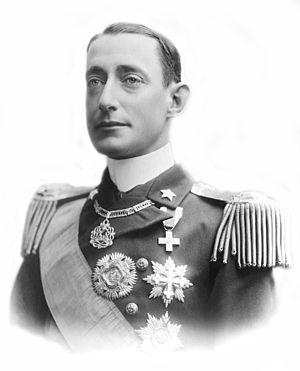
Louis-Amédée-Joseph-Marie-Ferdinand-François de Savoie-Aoste, duc des Abruzzes, né le 29 janvier 1873 à Madrid et mort le 18 mars 1933 à Mogadiscio, est un prince, alpiniste, marin et explorateur polaire italien qui a réalisé la première ascension du mont Saint-Élie en 1897. Il a également servi comme amiral pendant la Première Guerre mondiale. Il est l'auteur d'Expédition de l'Étoile Polaire dans la Mer Arctique 1899-1900.
La liste de grimpeurs et d'alpinistes est la liste des personnes notables pour leurs activités d'alpinisme, d'escalade.